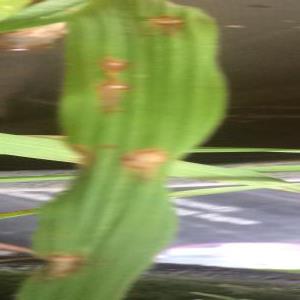
Disease: Blast